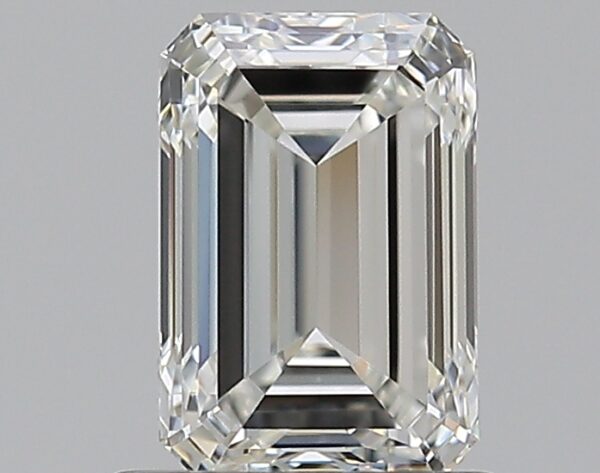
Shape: emerald
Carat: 0.9
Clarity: VVS1
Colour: H
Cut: EX
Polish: EX
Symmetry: VG
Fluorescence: N
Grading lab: GIA
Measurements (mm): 6.52 x 4.43 x 3.05